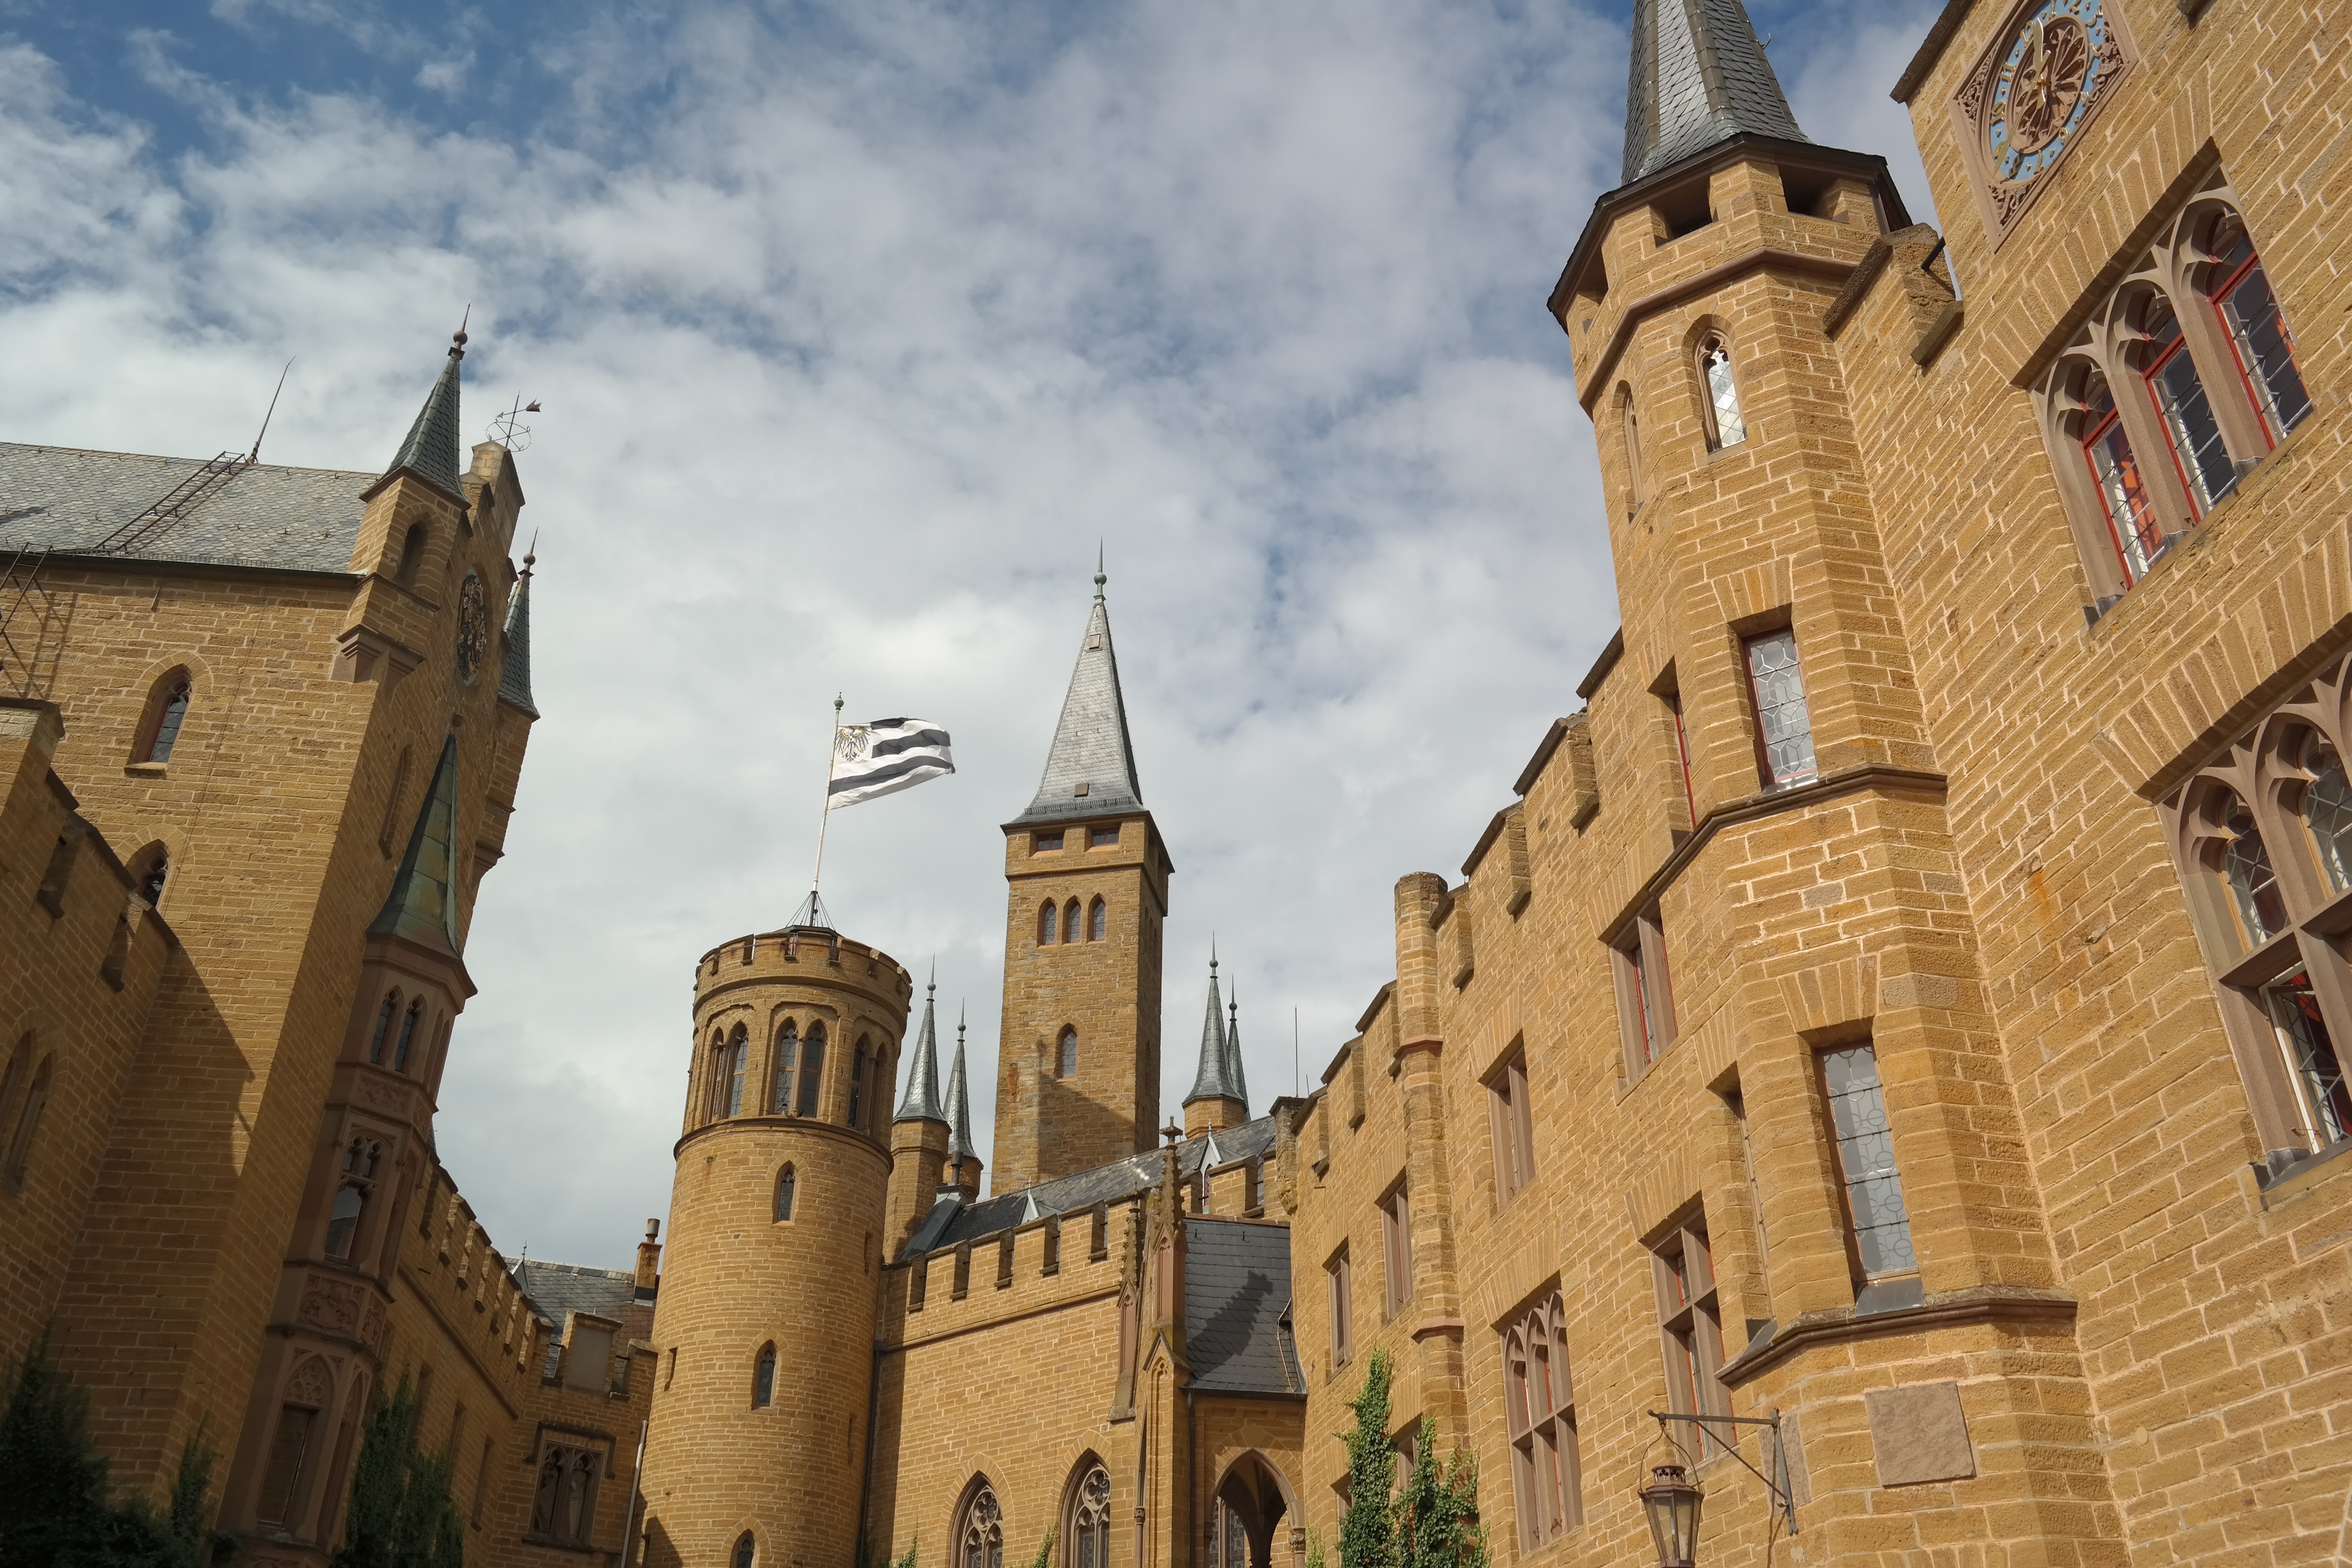
town, building, chateau, tower, castle, landmark, facade, cathedral, tourism, place of worship, places of interest, fortress, courtyard, spire, germany, middle ages, baden wurttemberg, hohenzollern, hohenzollern castle, german imperial house, ancestral castle, bisingen